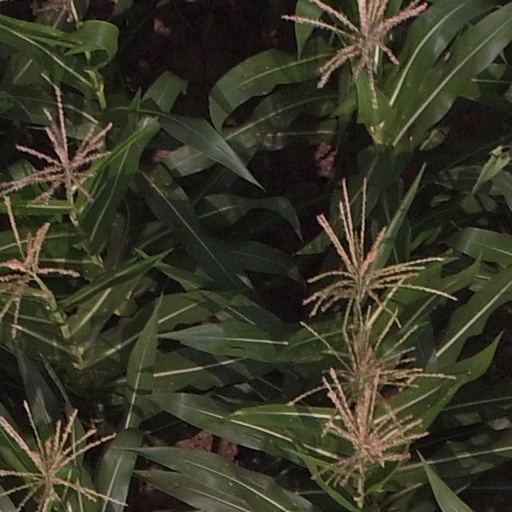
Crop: maize; corn